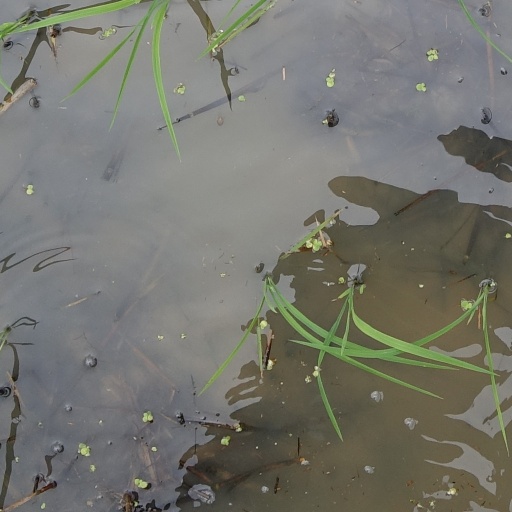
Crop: rice